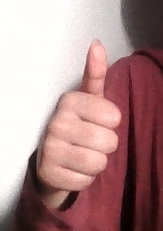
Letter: aleff